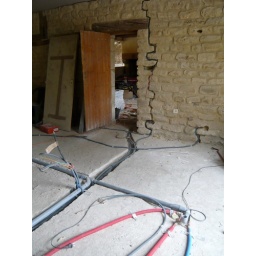
all hot water in the house will be connected to a system that provides instant hot water from the tap ;-)